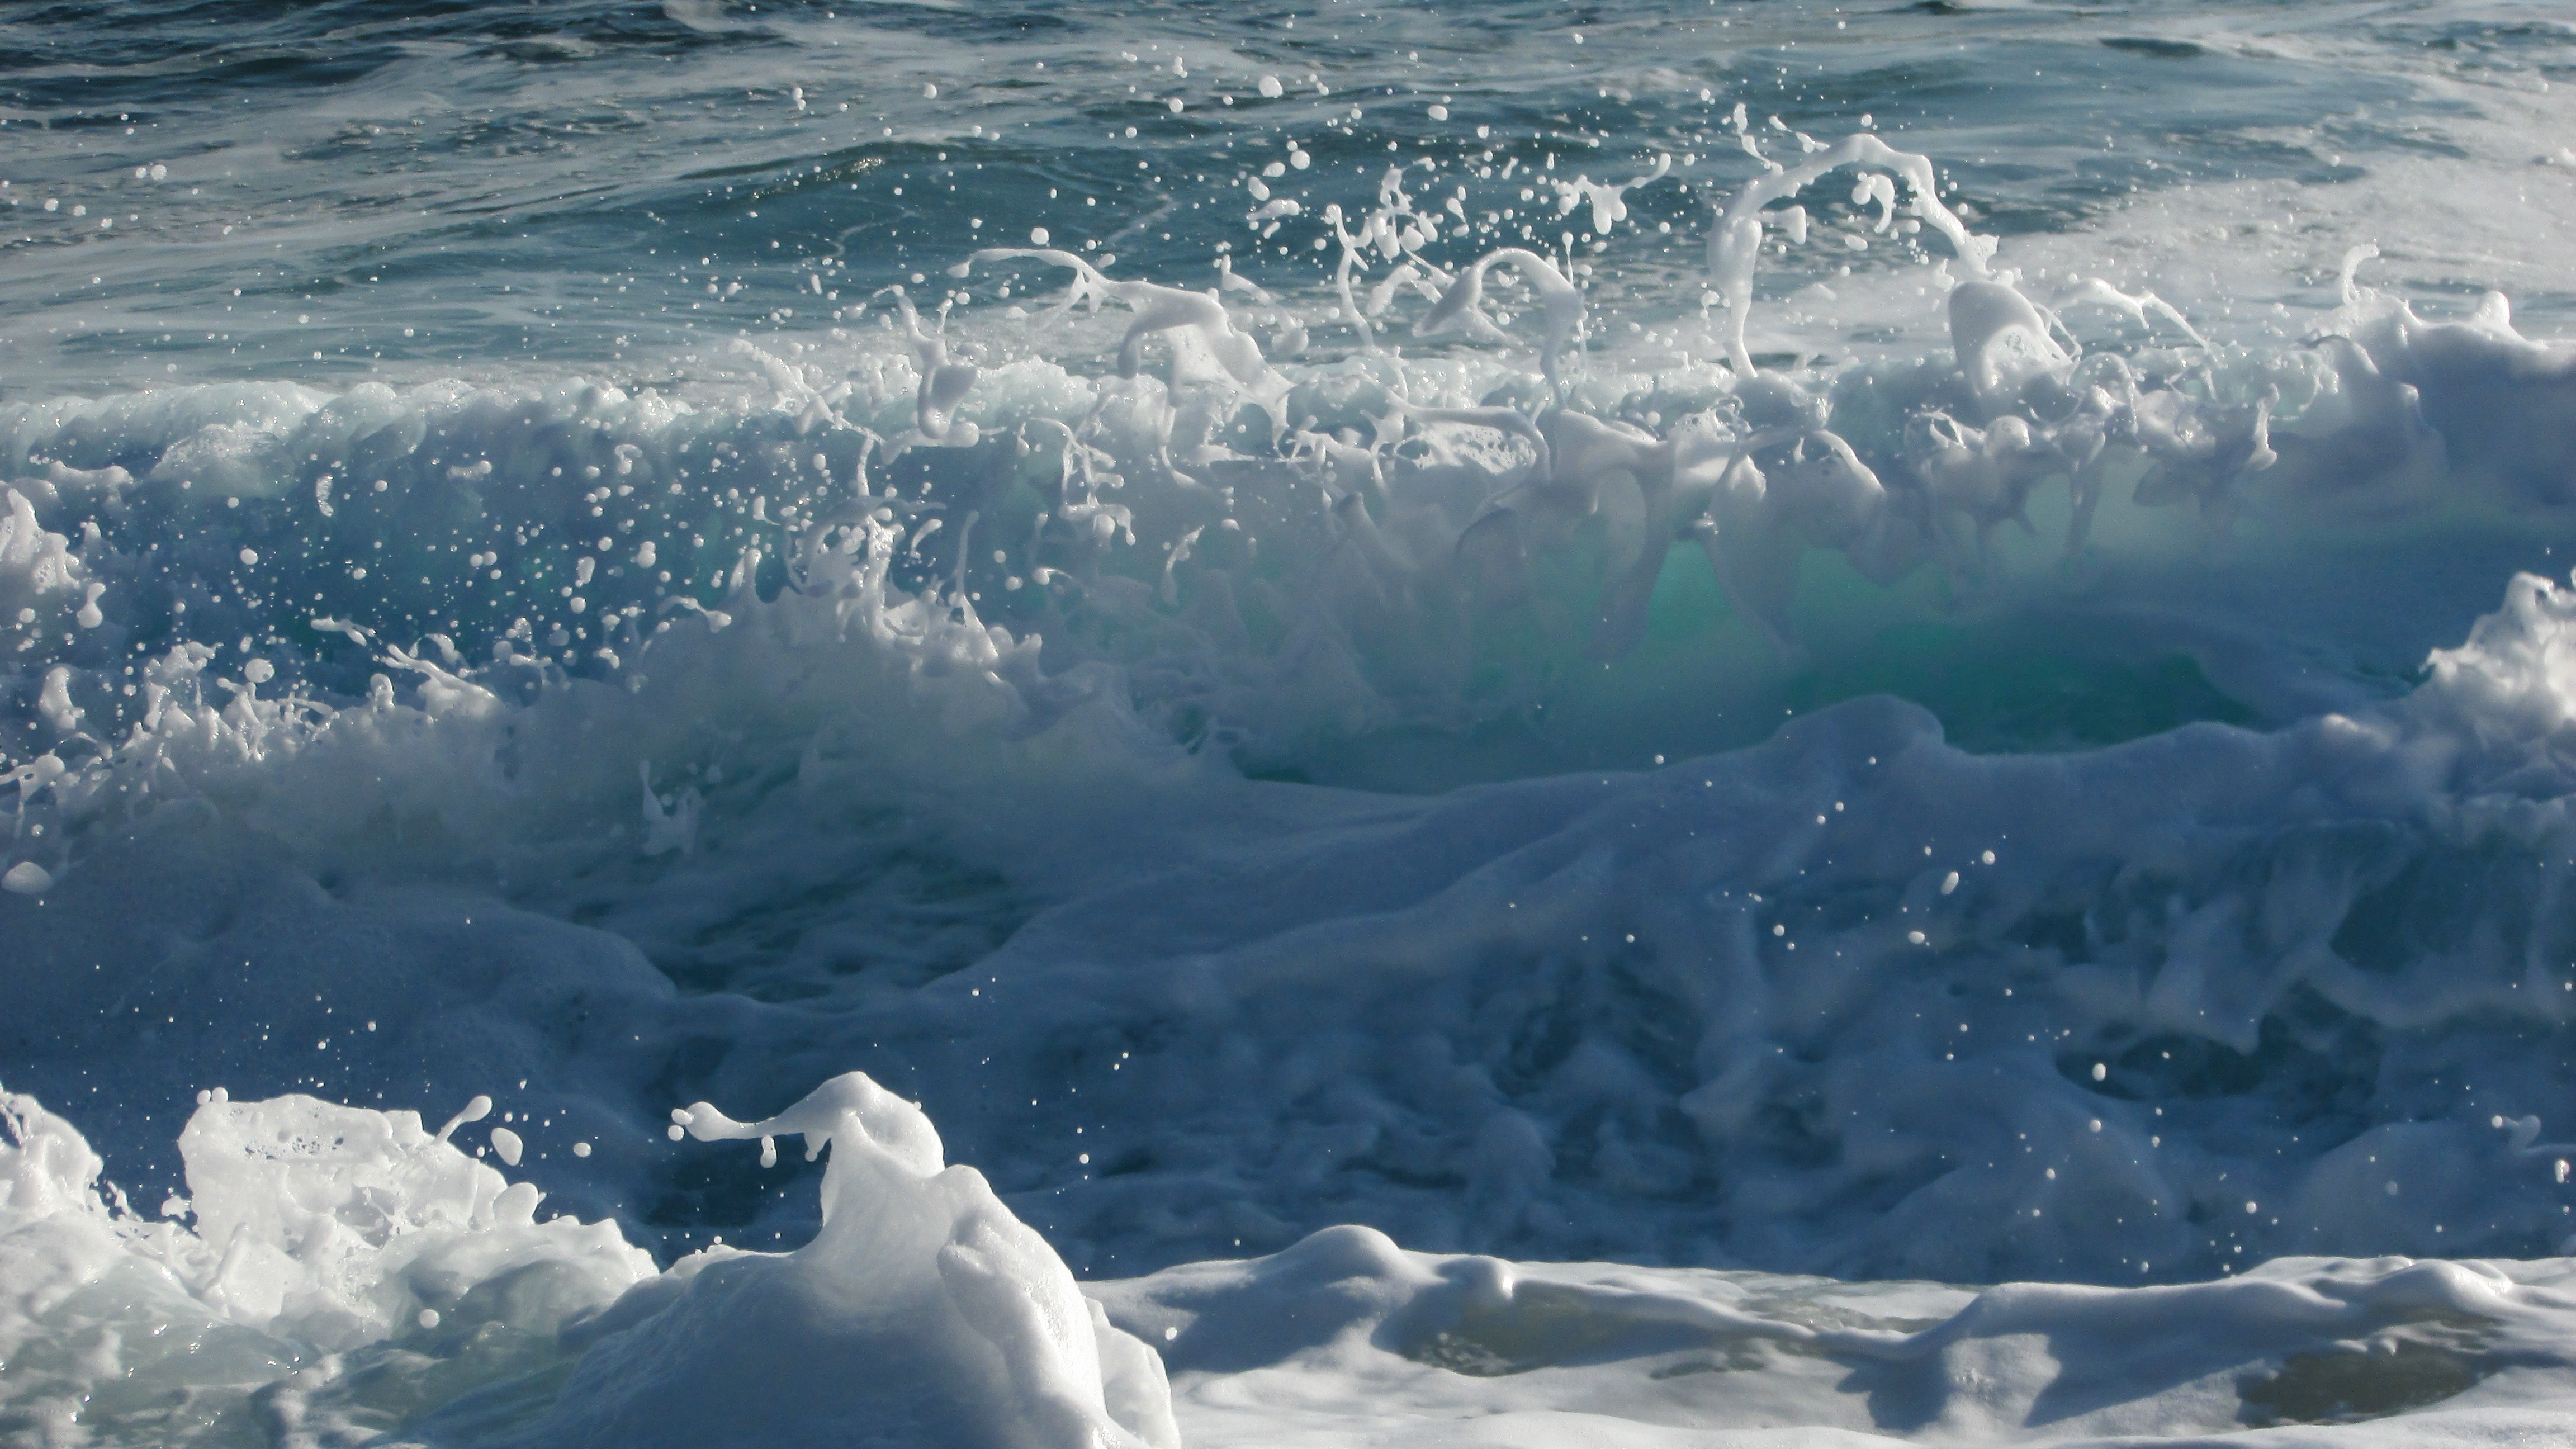
sea, ocean, liquid, wave, foam, ice, splash, spray, arctic, iceberg, energy, freezing, smashing, arctic ocean, geological phenomenon, wind wave, ice cap